Catacombs of Rome

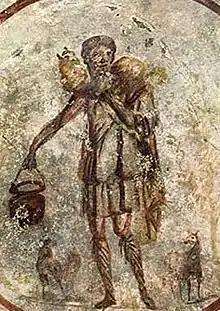
Good Shepherd fresco from the Catacombs of San Callisto

The word "catacombs" comes from the Latin root word "catatumbas" meaning either "among the tombs" or, according to other translations from the original Late Latin, "next to the quarry". The later translation stems from the first excavations done to create the catacombs system, which was conducted outside of Rome near the quarry.